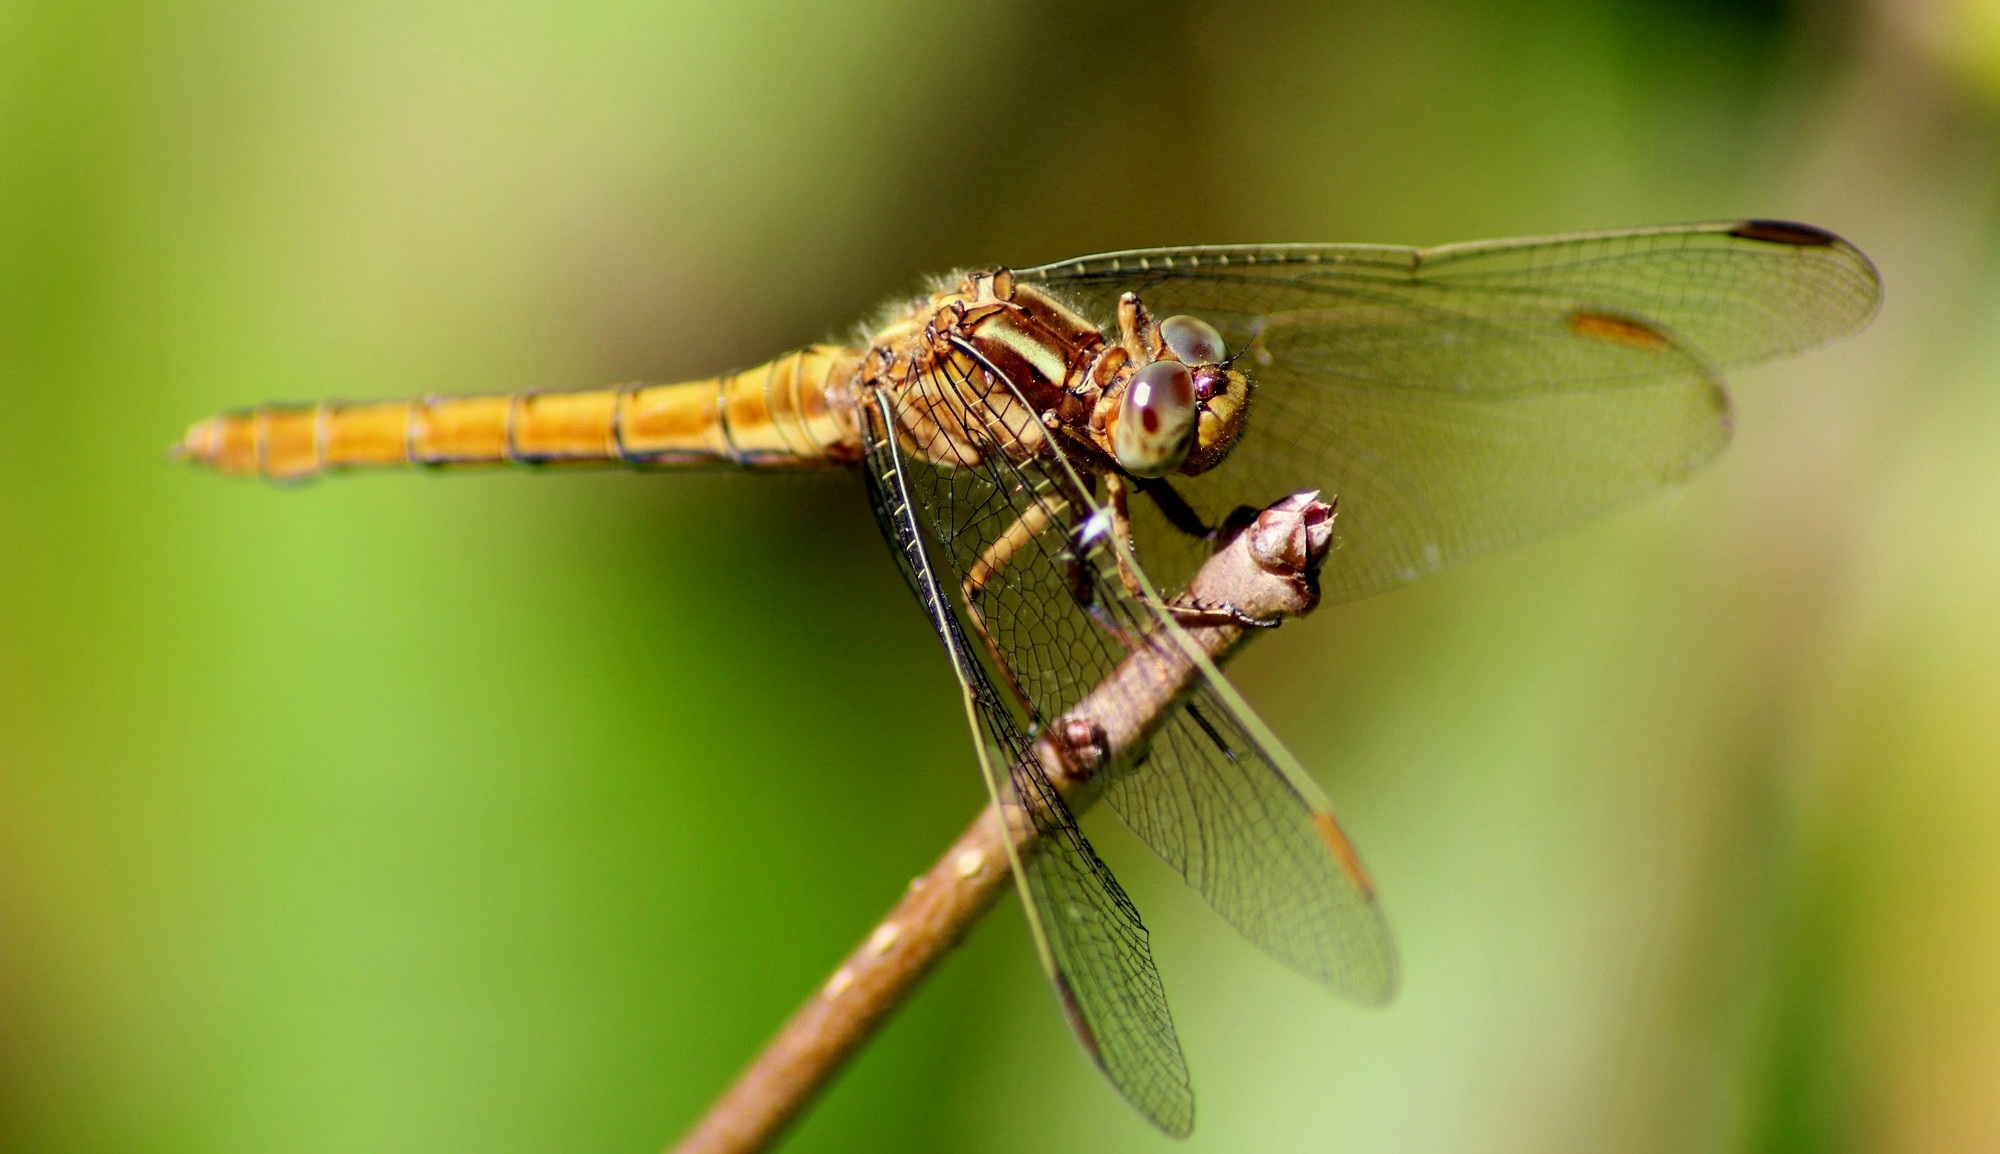
nature, photography, insect, macro, fauna, invertebrate, close up, dragonfly, damselfly, macro photography, arthropod, plant stem, dragonflies and damseflies, net winged insects